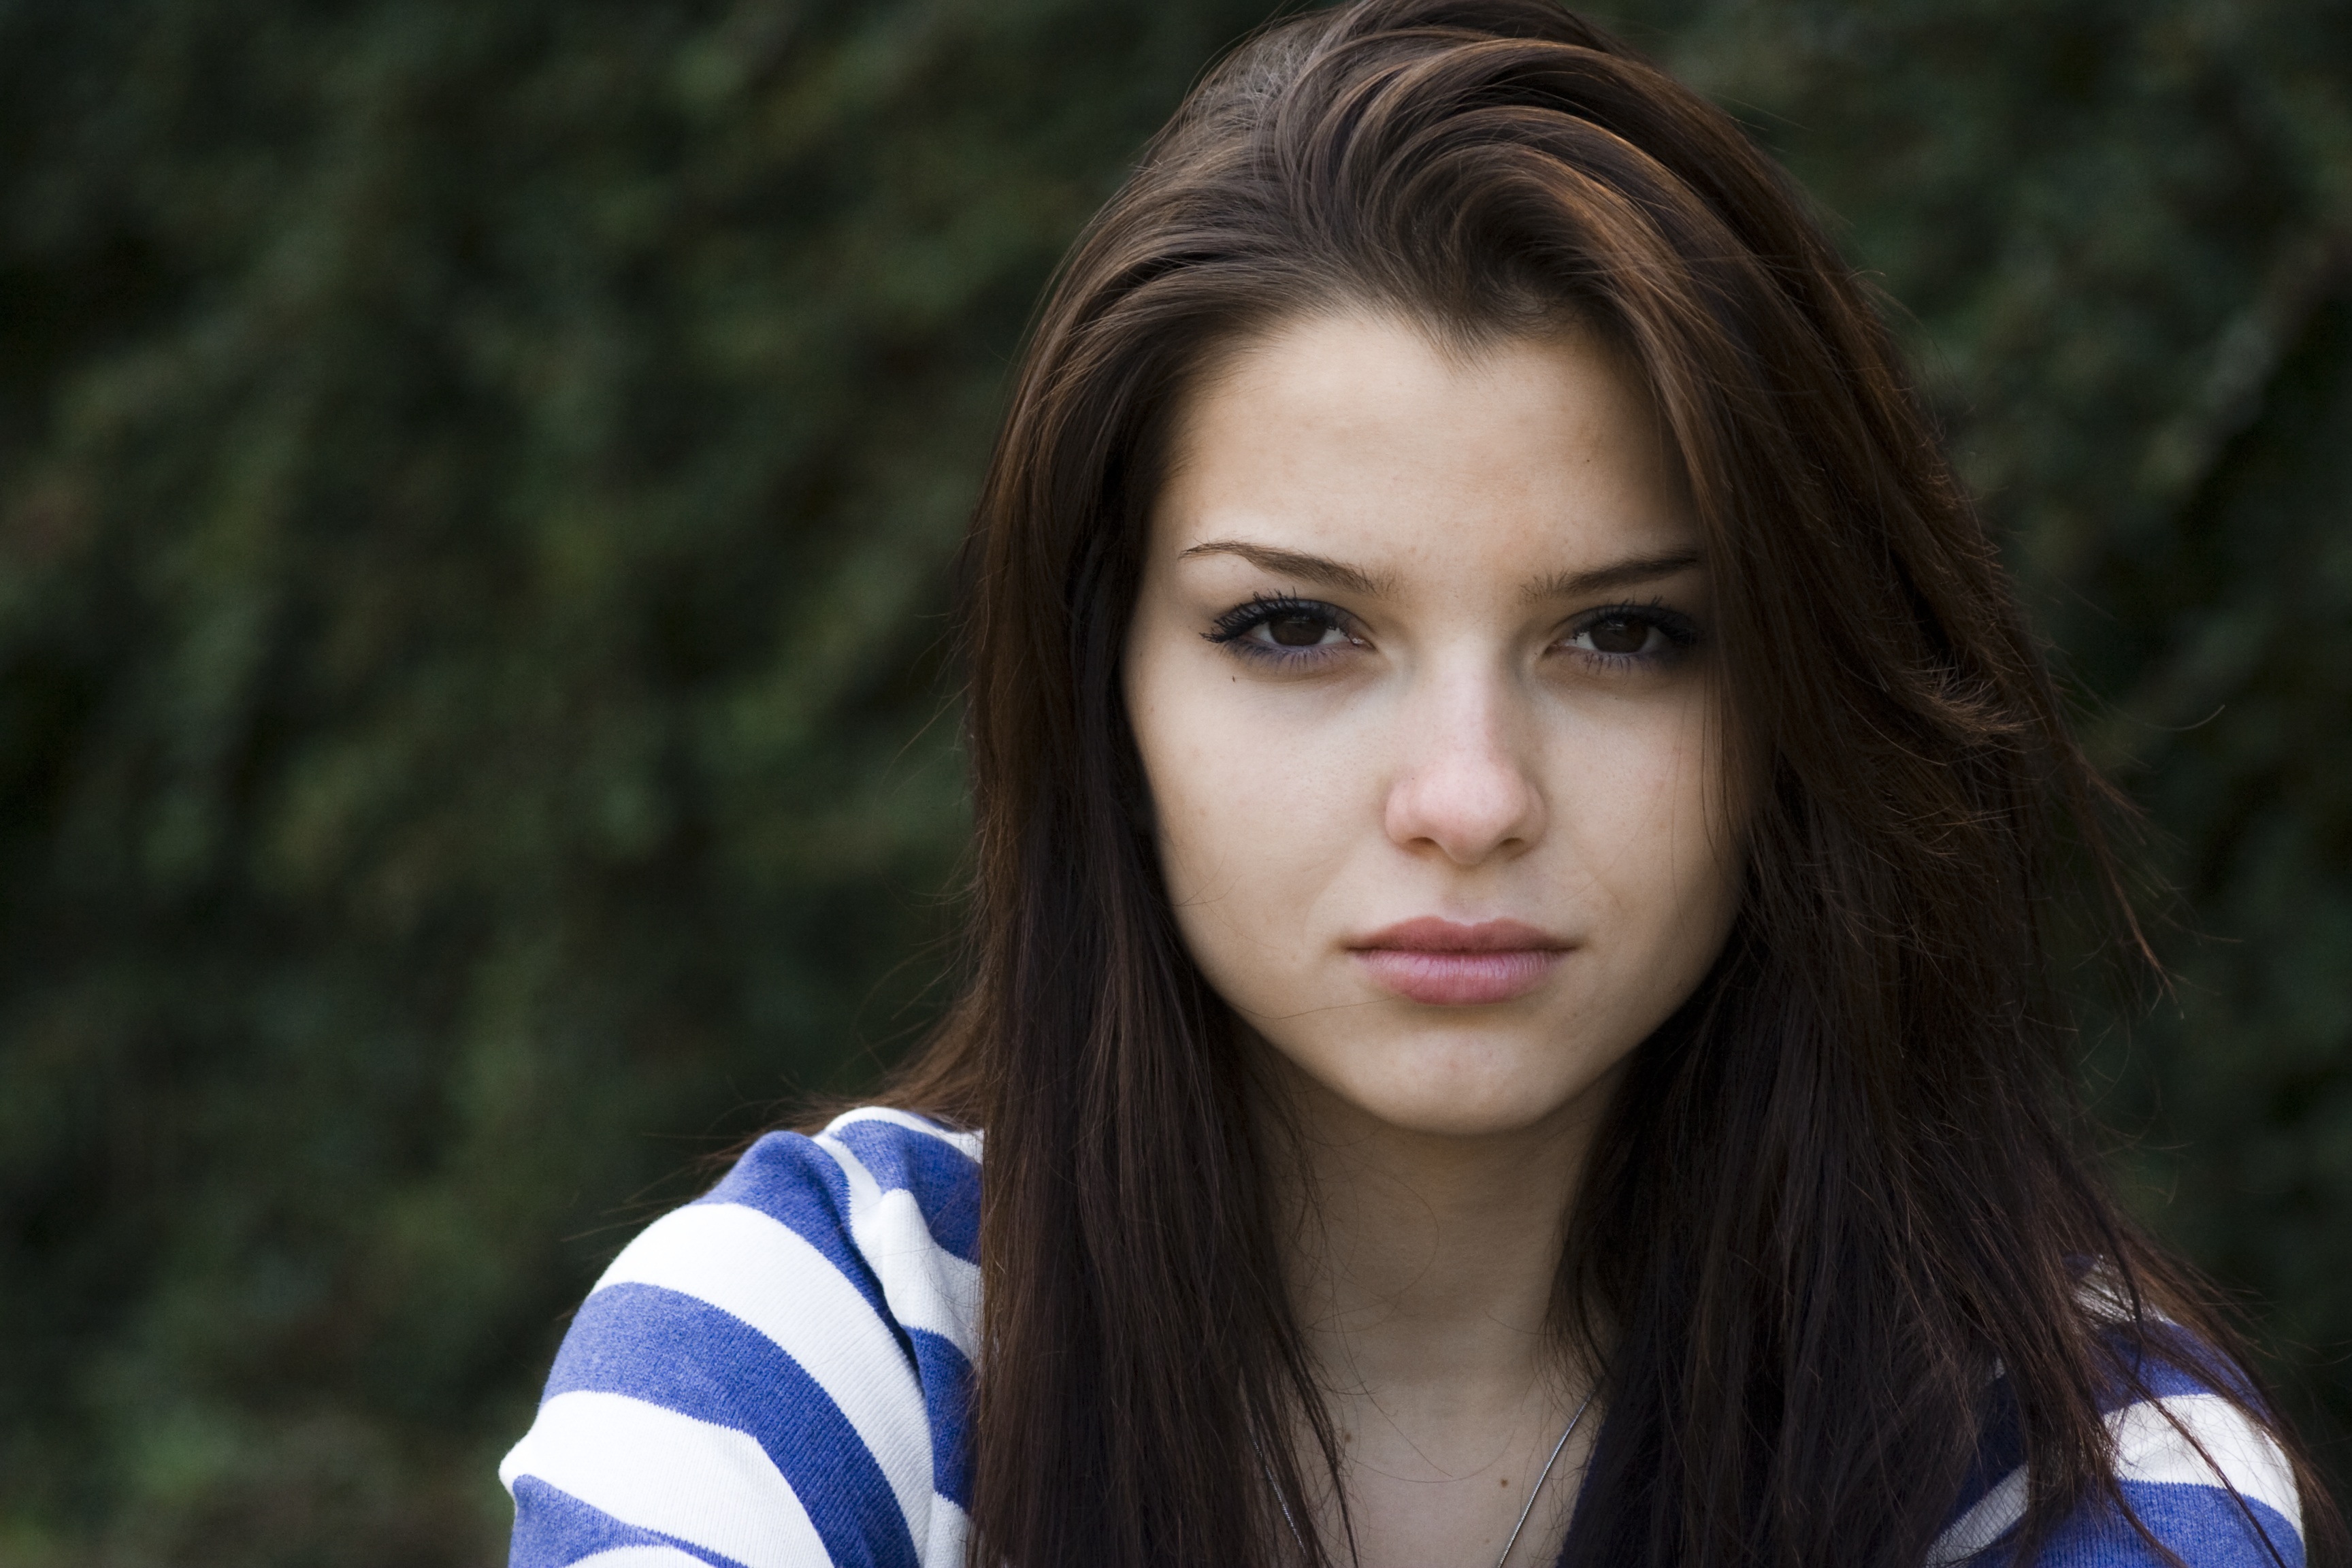
Gender: women